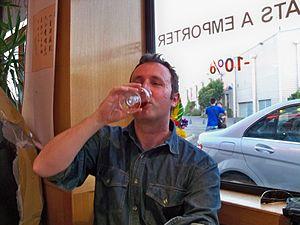
Dégustation de vin
Un les-baux-de-provence est un vin d'AOC produit sur six communes autour des Baux-de-Provence, dans le massif des Alpilles, dans les Bouches-du-Rhône.